Burr conspiracy

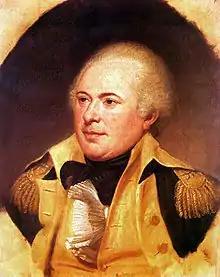
Brig. Gen. James Wilkinson

The Burr conspiracy of 1805–1807, was a treasonous plot alleged to have been planned by American politician and former military officer Aaron Burr (1756–1836), in the years during and after his single term as the third vice president of the United States (1801–1805), during the presidential administration and first term of the third president Thomas Jefferson (1743–1826, served 1801–1809).